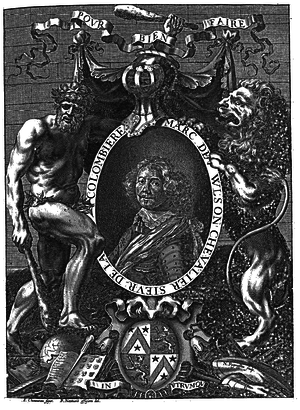
par Vulson, Marc "" Le Vray théâtre d'honneur et de chevalerie ou le miroir héroîque de la noblesse... par Marc de Vulson, sieur de la Colombière,..."" Editeur